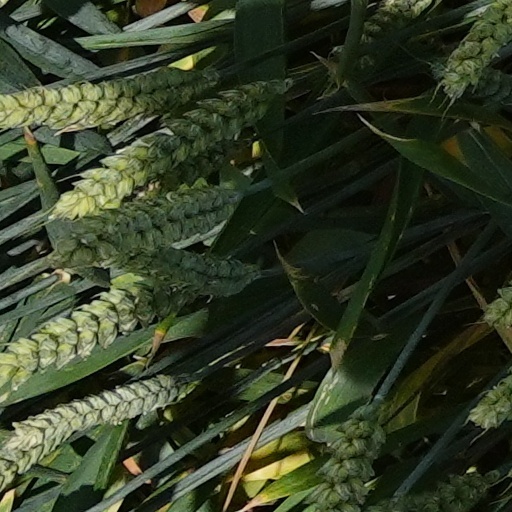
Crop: wheat